Osterode am Harz

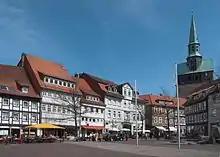
"Kornmarkt" (grain market)

The "Museum im Ritterhaus" displays documents from Osterode's history from the Middle Ages to the recent past, as well as occasional temporary exhibitions.